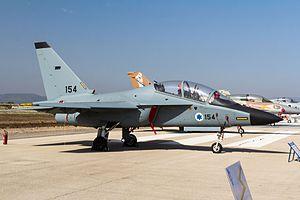
L'Aermacchi M-346 Master est un biplace d’entraînement militaire avancé et de transformation opérationnelle dérivé du Yakovlev Yak-130.